John III Sobieski

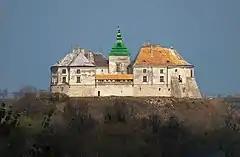
Olesko Castle, the birthplace of John Sobieski

John Sobieski was born on 17 August 1629, in Olesko, now in Ukraine, then part of the Ruthenian Voivodeship in the Crown of the Kingdom of Poland, Polish–Lithuanian Commonwealth to a renowned noble family de Sobieszyn Sobieski of Janina coat of arms. His father, Jakub Sobieski, was the Voivode of Ruthenia and Castellan of Kraków; his mother, Zofia Teofillia Daniłowicz was a granddaughter of Hetman Stanisław Żółkiewski. John Sobieski spent his childhood in Żółkiew. After graduating from Bartłomiej Nowodworski College in Kraków in 1643, young John Sobieski then graduated from the philosophical faculty of the University of Kraków in 1646. After finishing his studies, John and his brother Marek Sobieski left for western Europe, where he spent more than two years travelling. They visited Leipzig, Antwerp, Paris, London, Leiden, and The Hague. During that time, he met influential contemporary figures such as Louis II de Bourbon, Charles II of England and William II, Prince of Orange, and learned French, German, and Italian, in addition to Latin.